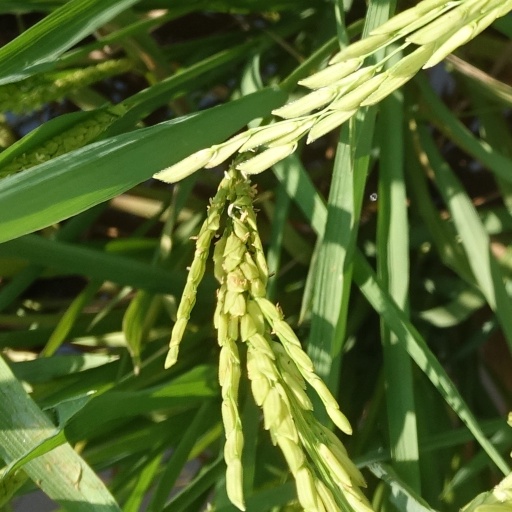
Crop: rice